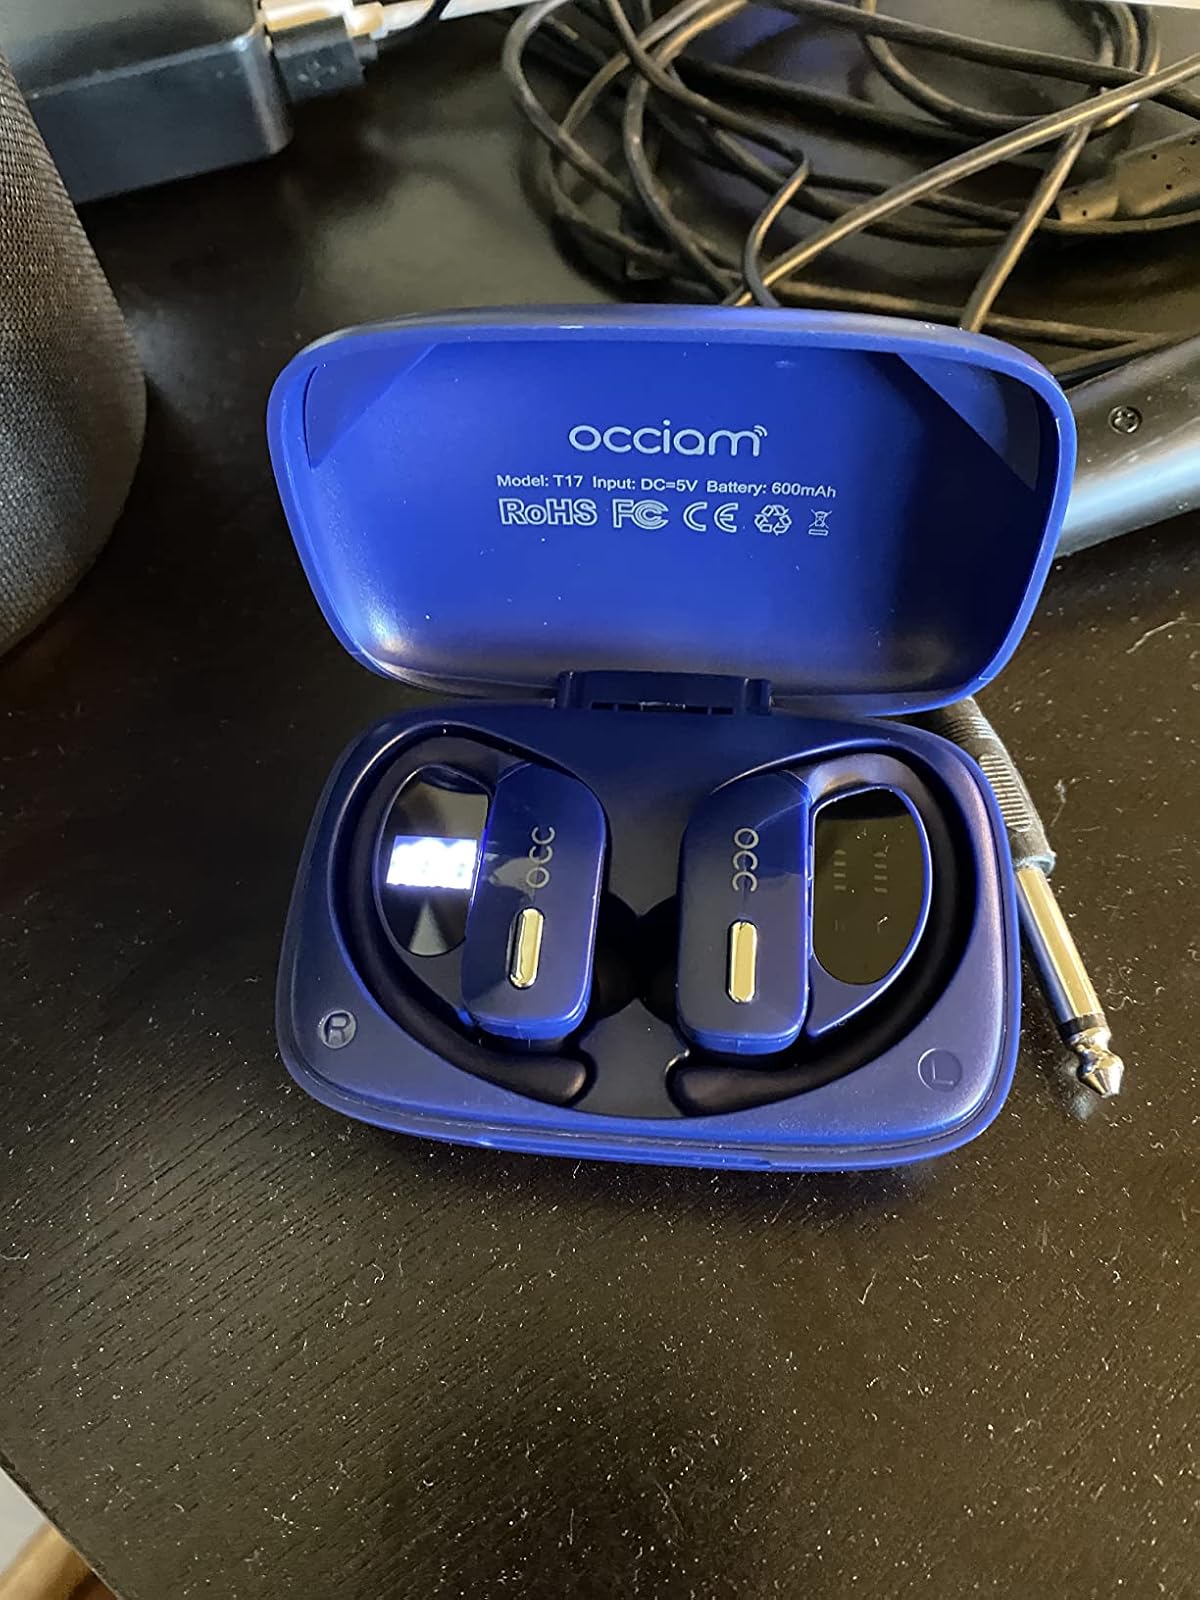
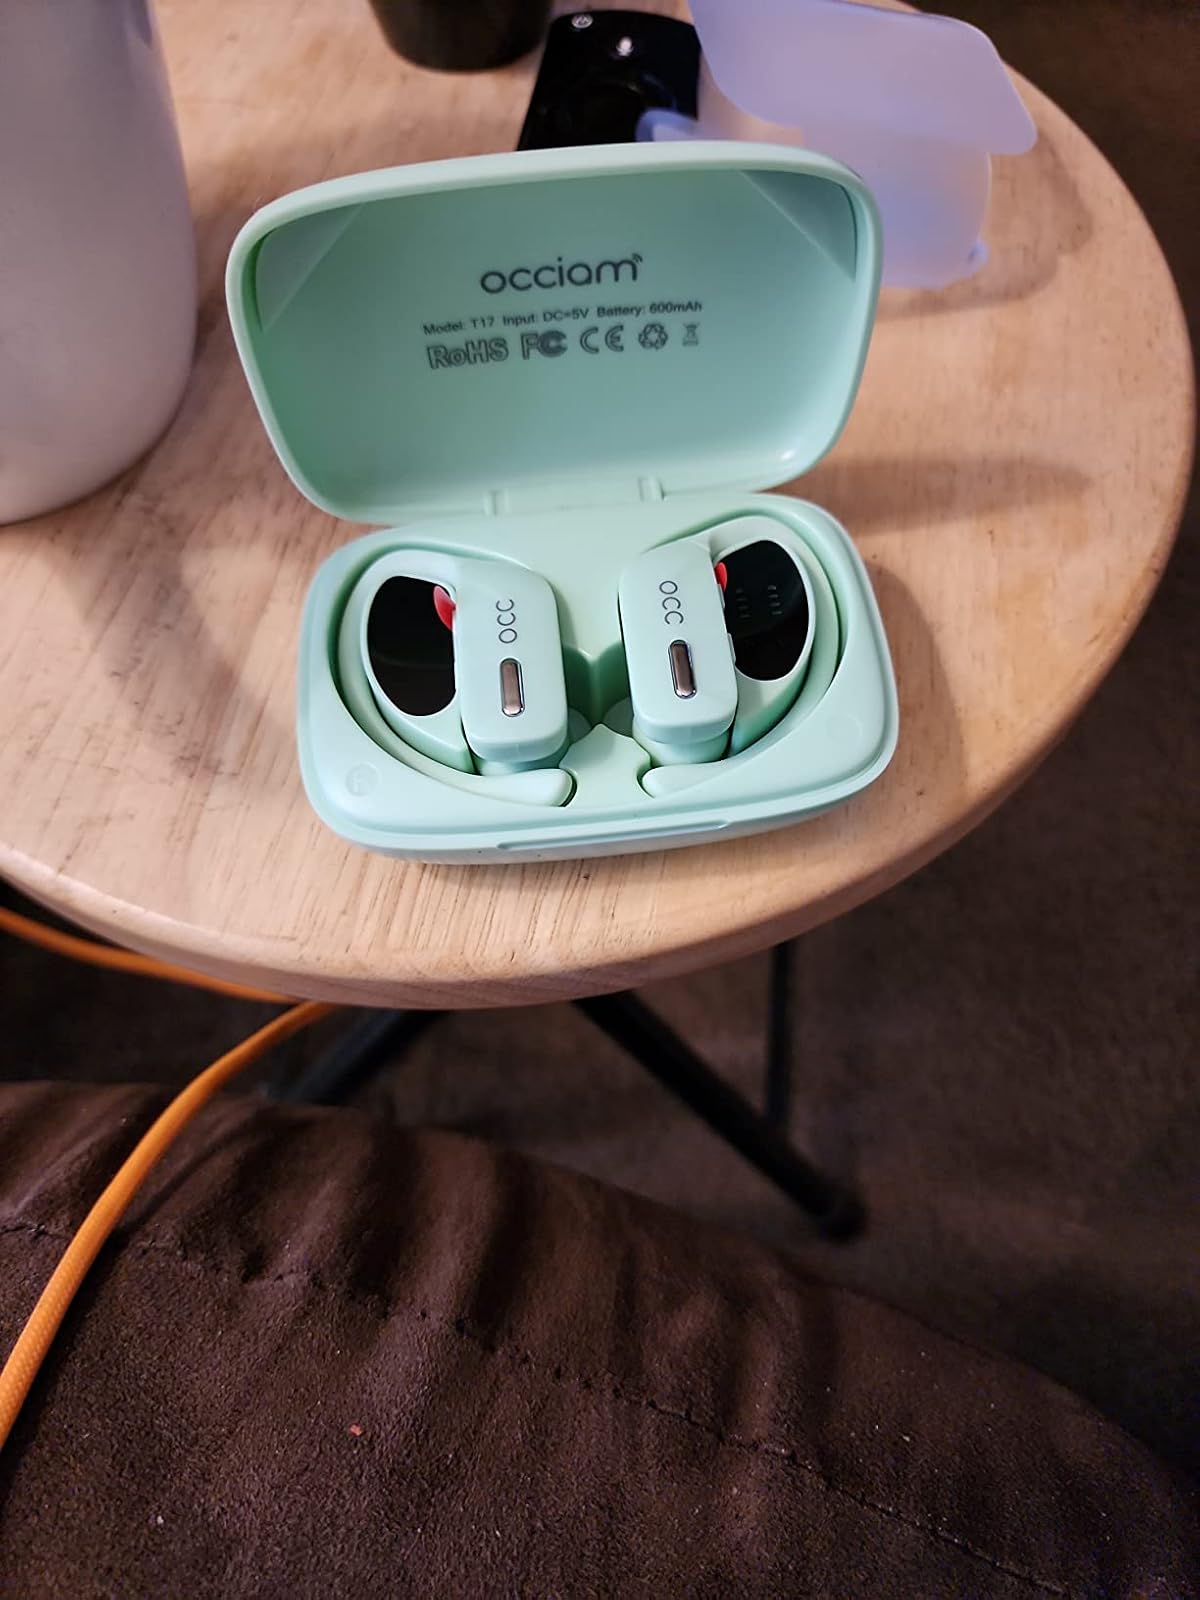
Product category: earbuds
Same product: no